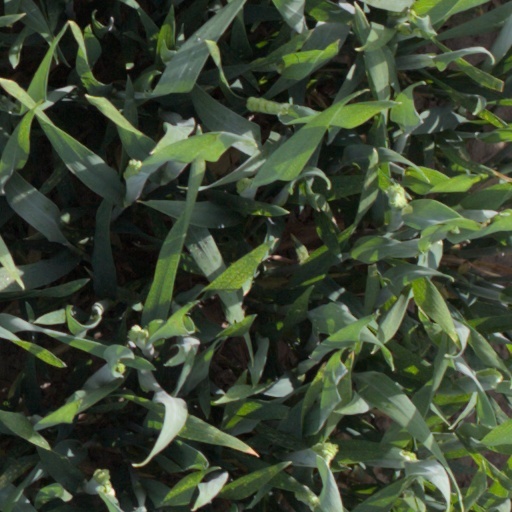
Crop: wheat